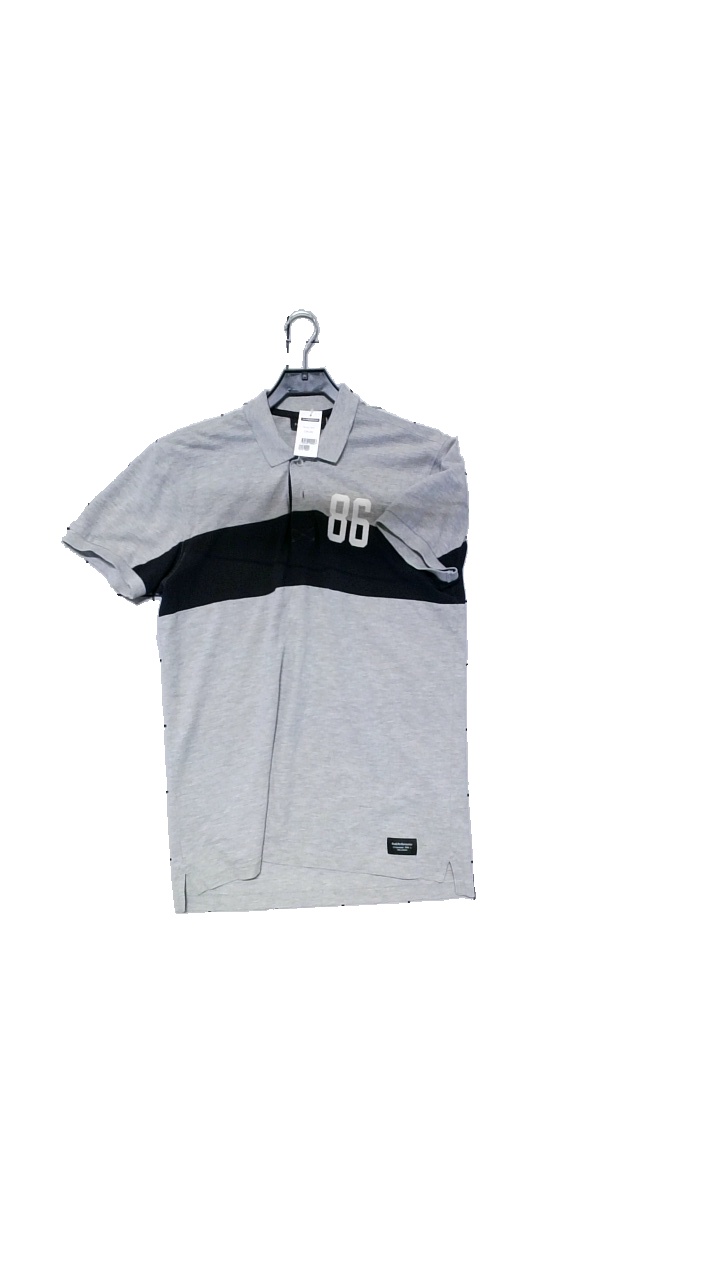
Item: Top (Men)
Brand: Peak Performance
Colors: Grey, Blue
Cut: Regular
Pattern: Embroidered
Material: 95% cotton, 5% elastane
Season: All
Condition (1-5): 4
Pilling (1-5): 4
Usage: Reuse
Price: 100-150